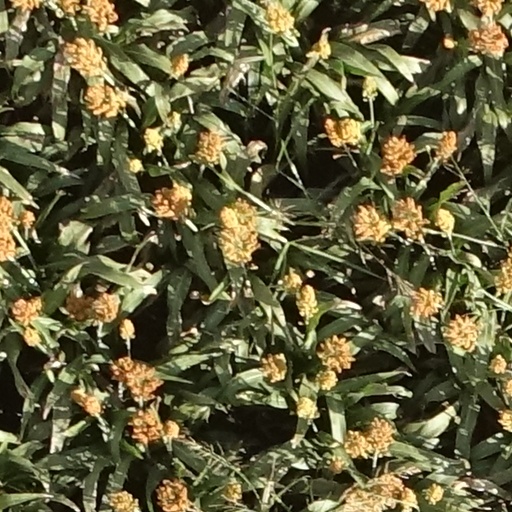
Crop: sorghum